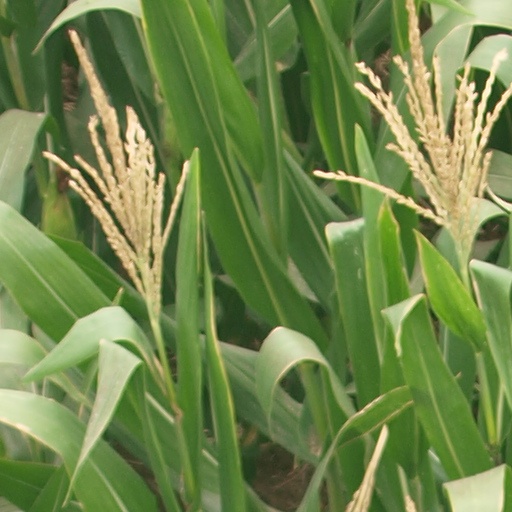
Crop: maize; corn